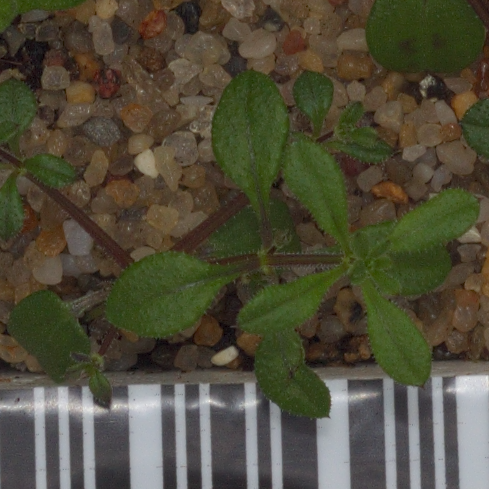
Label: cleavers